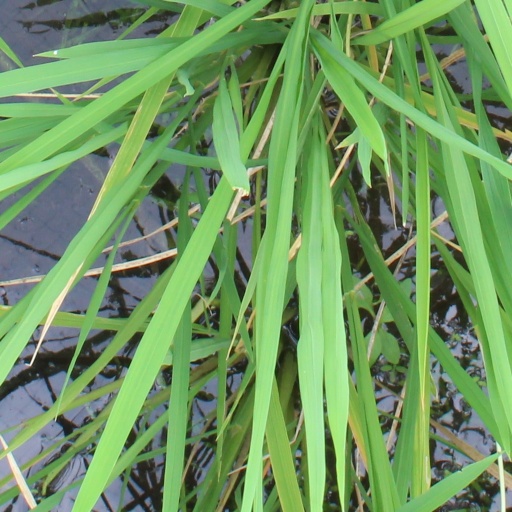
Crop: rice